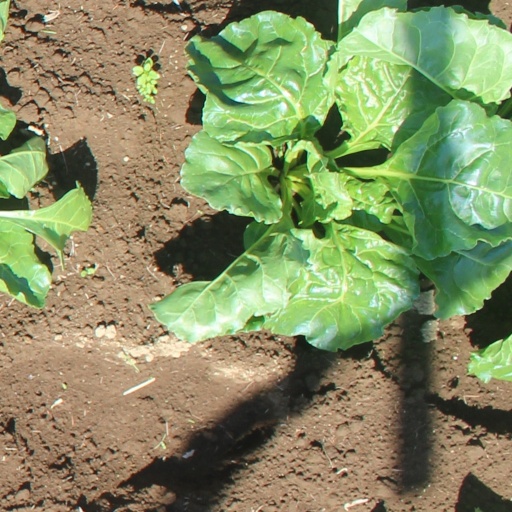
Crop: sugar beet